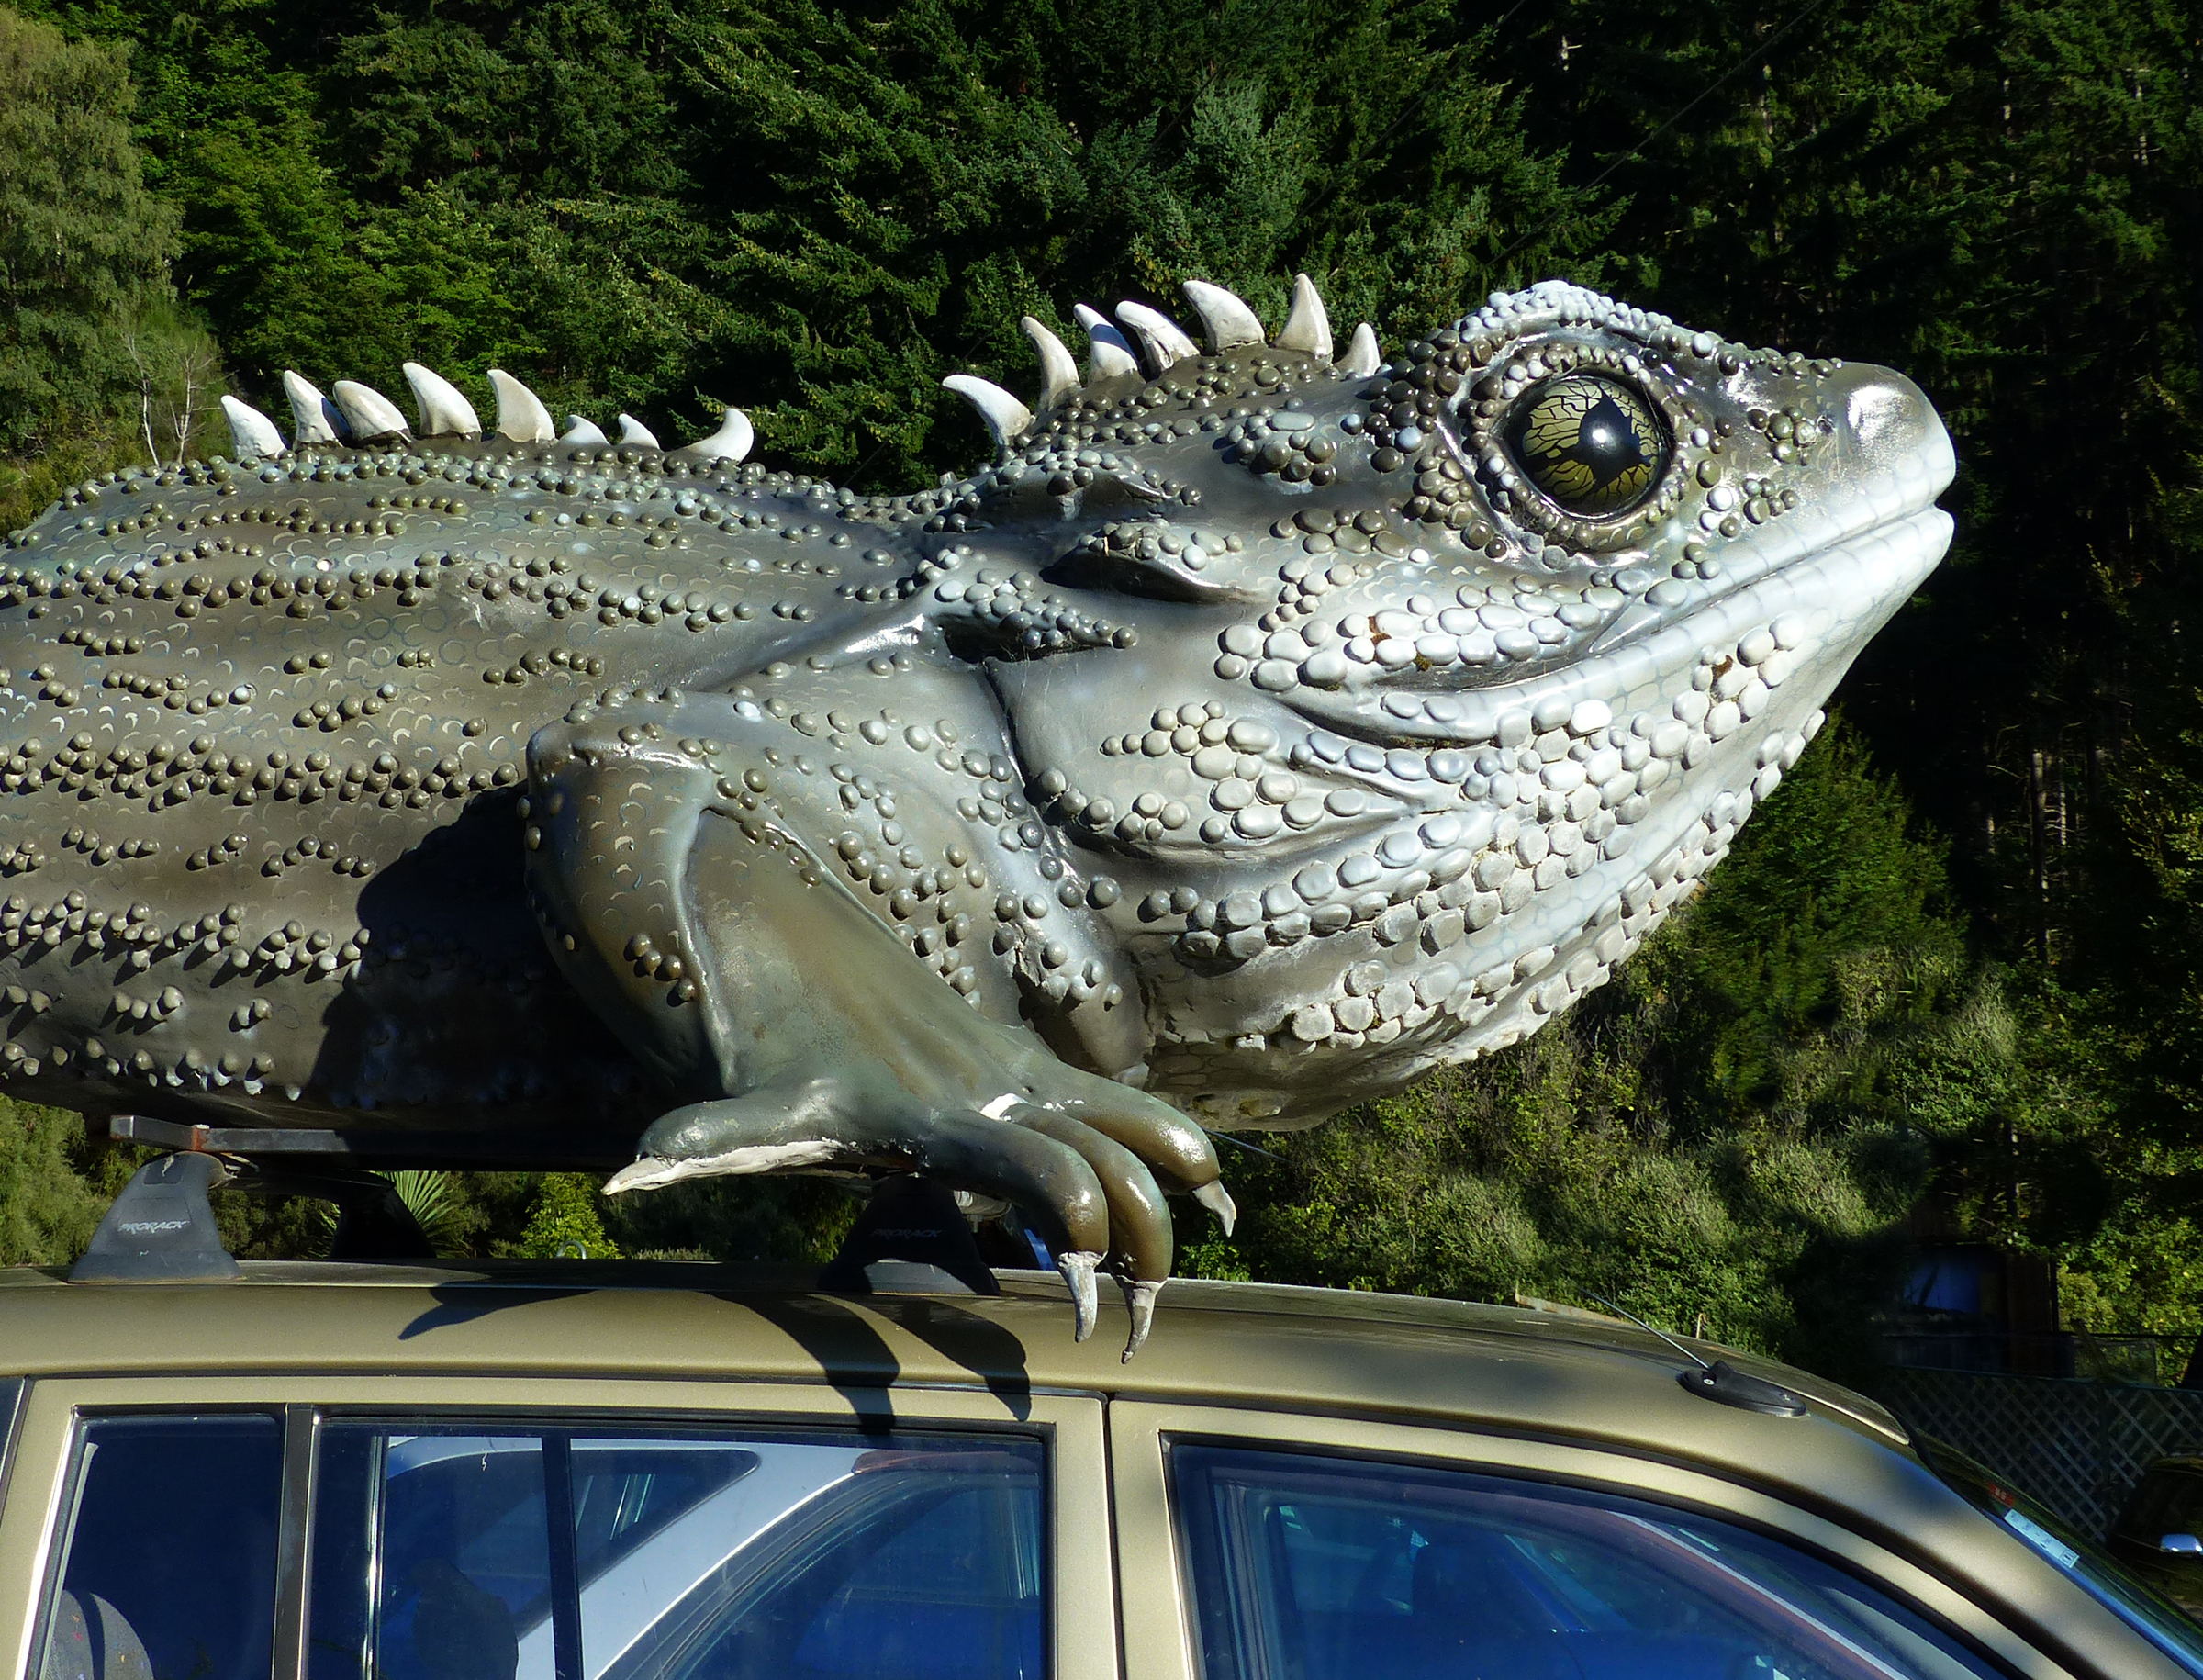
iguana, fauna, lumixfz200, tuatara